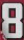
Number: 8